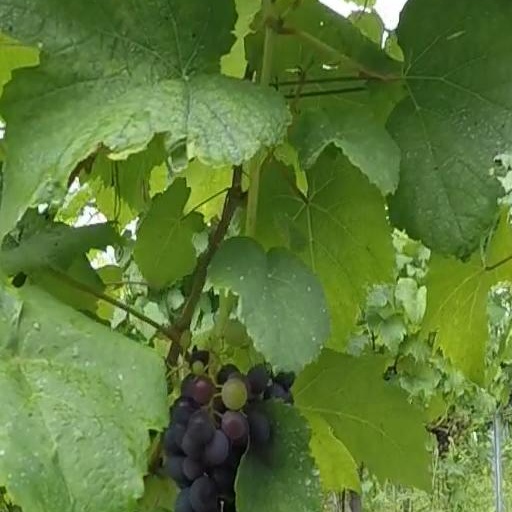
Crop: grape